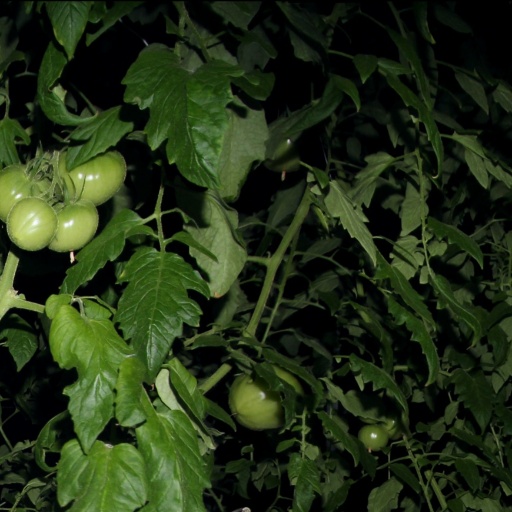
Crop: tomato